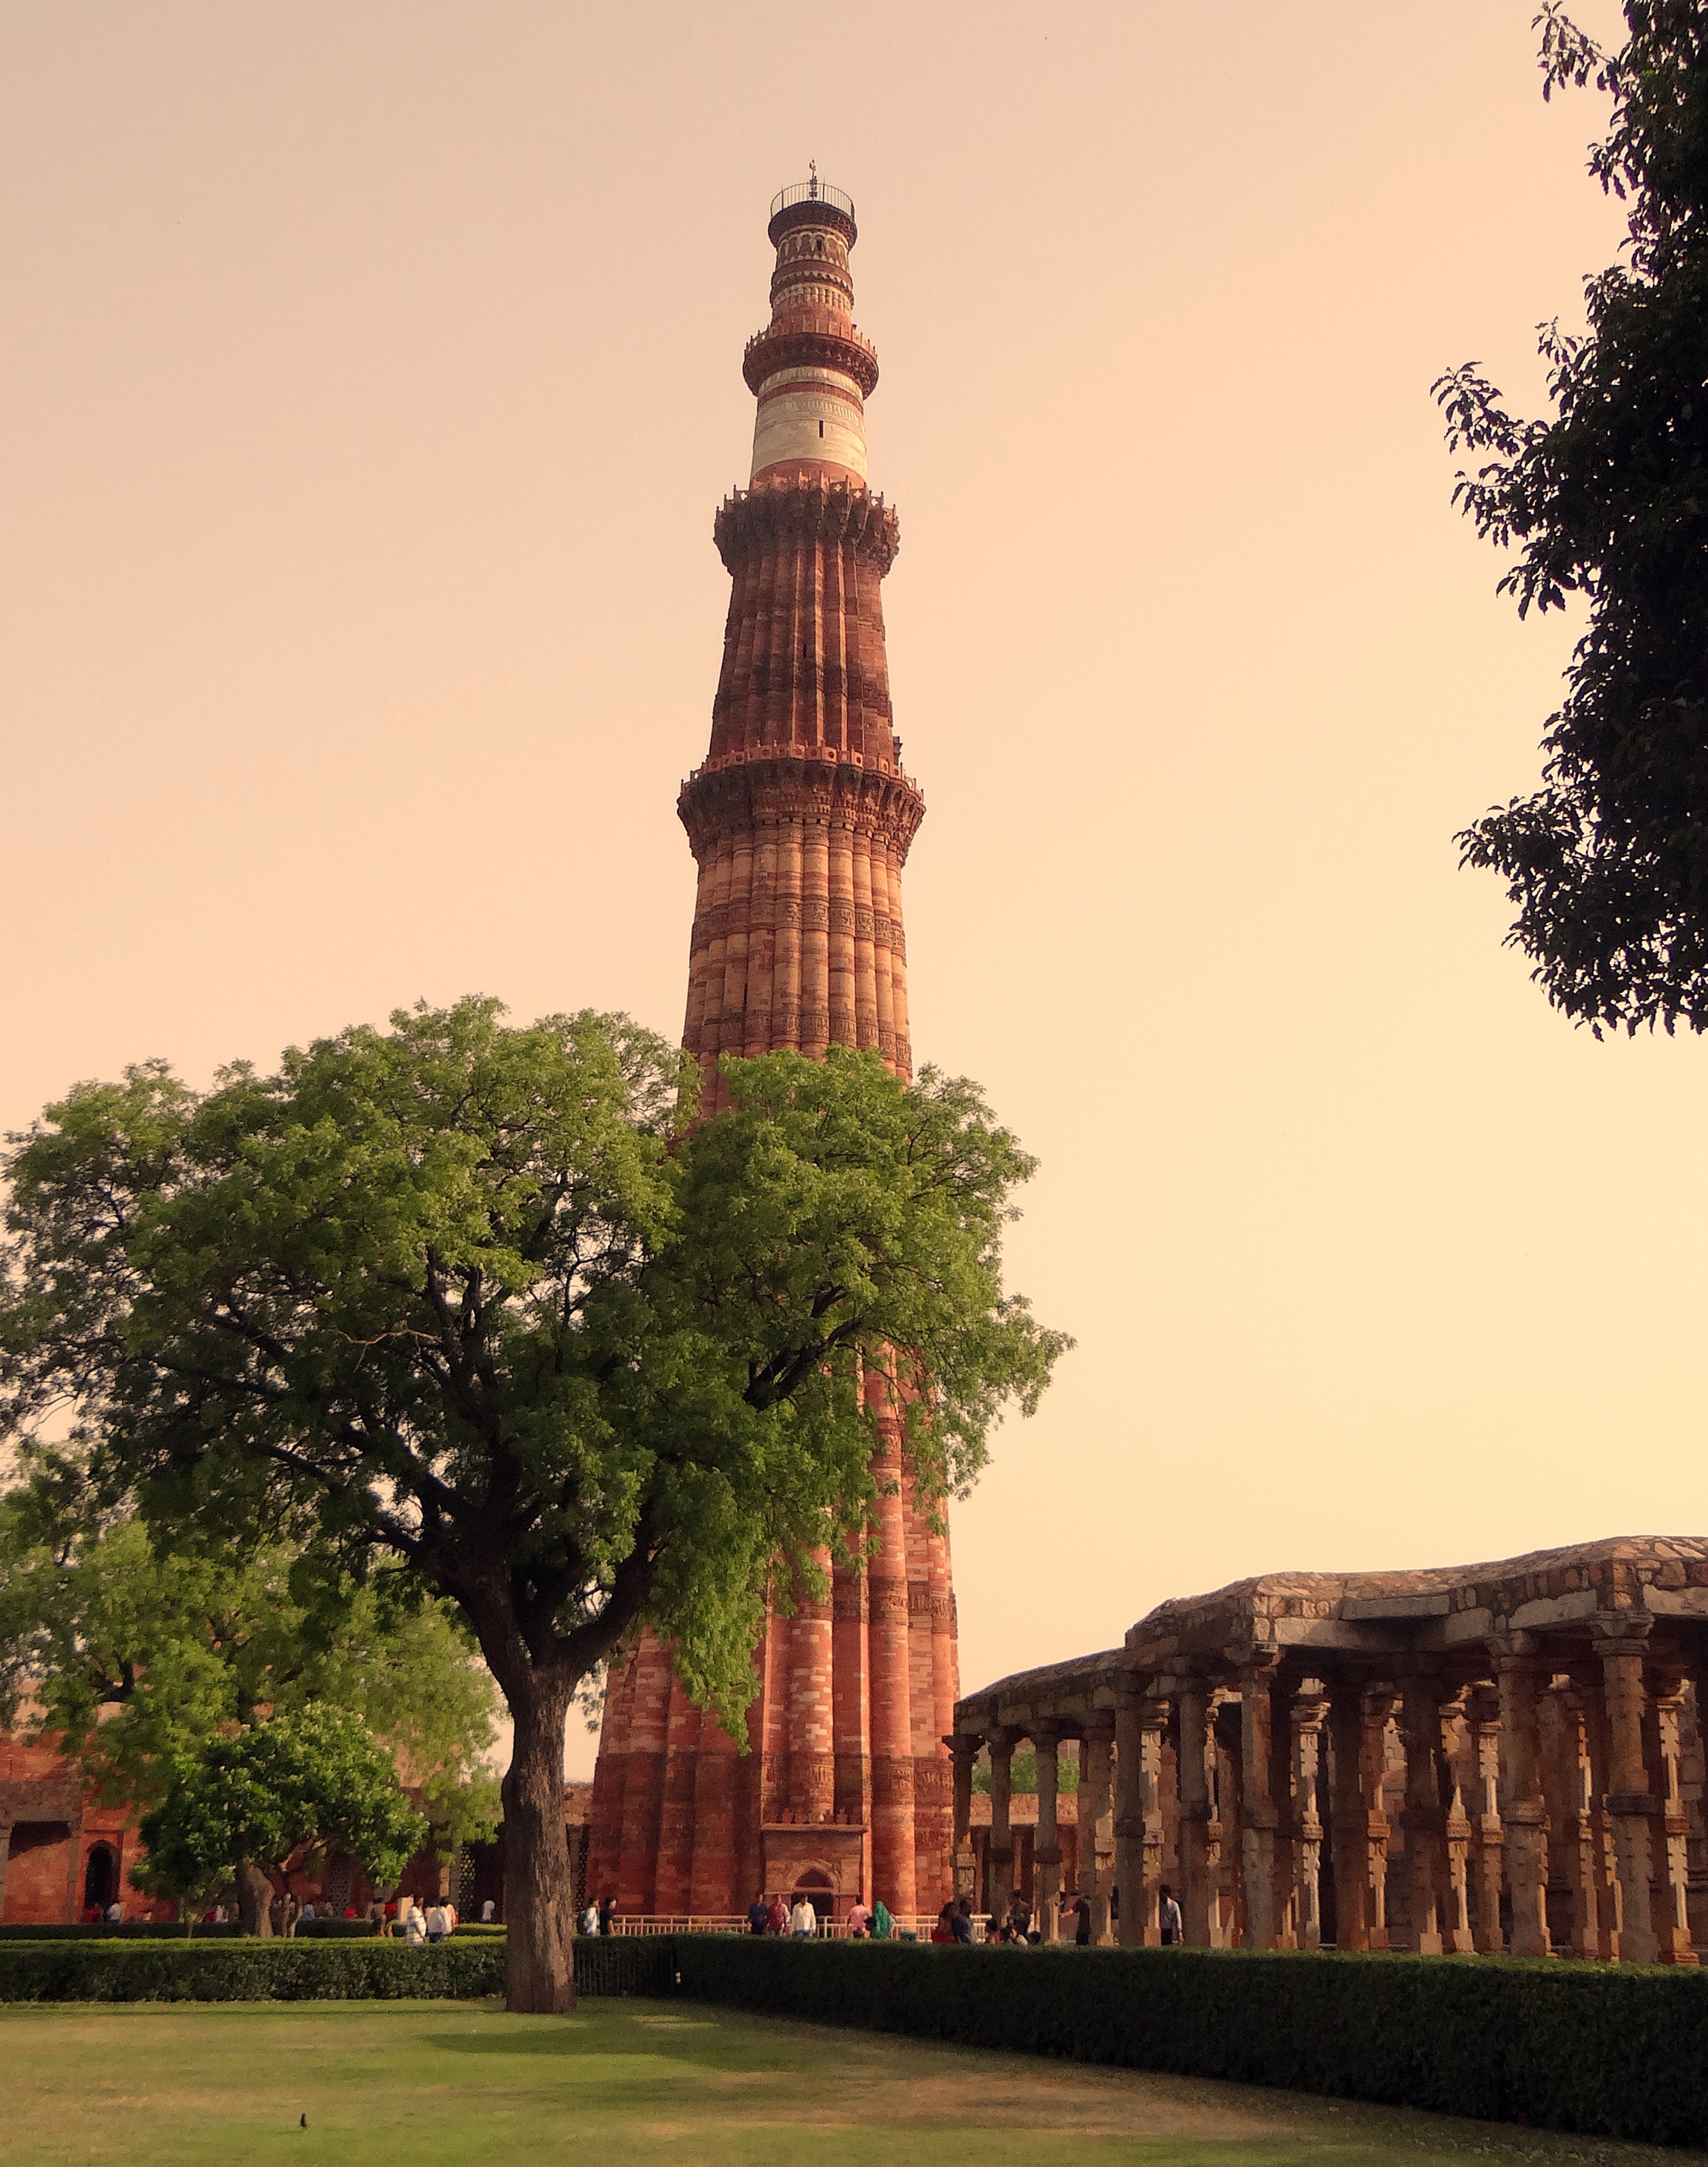
tree, architecture, monument, pillar, tower, landmark, place of worship, temple, carved, heritage, india, stonework, delhi, pagoda, mughal, unesco world heritage site, qutb minar, qutab, qutub minar, woody plant, islamic monument